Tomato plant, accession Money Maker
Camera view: vertical (180 deg); turntable rotation: 330 degrees
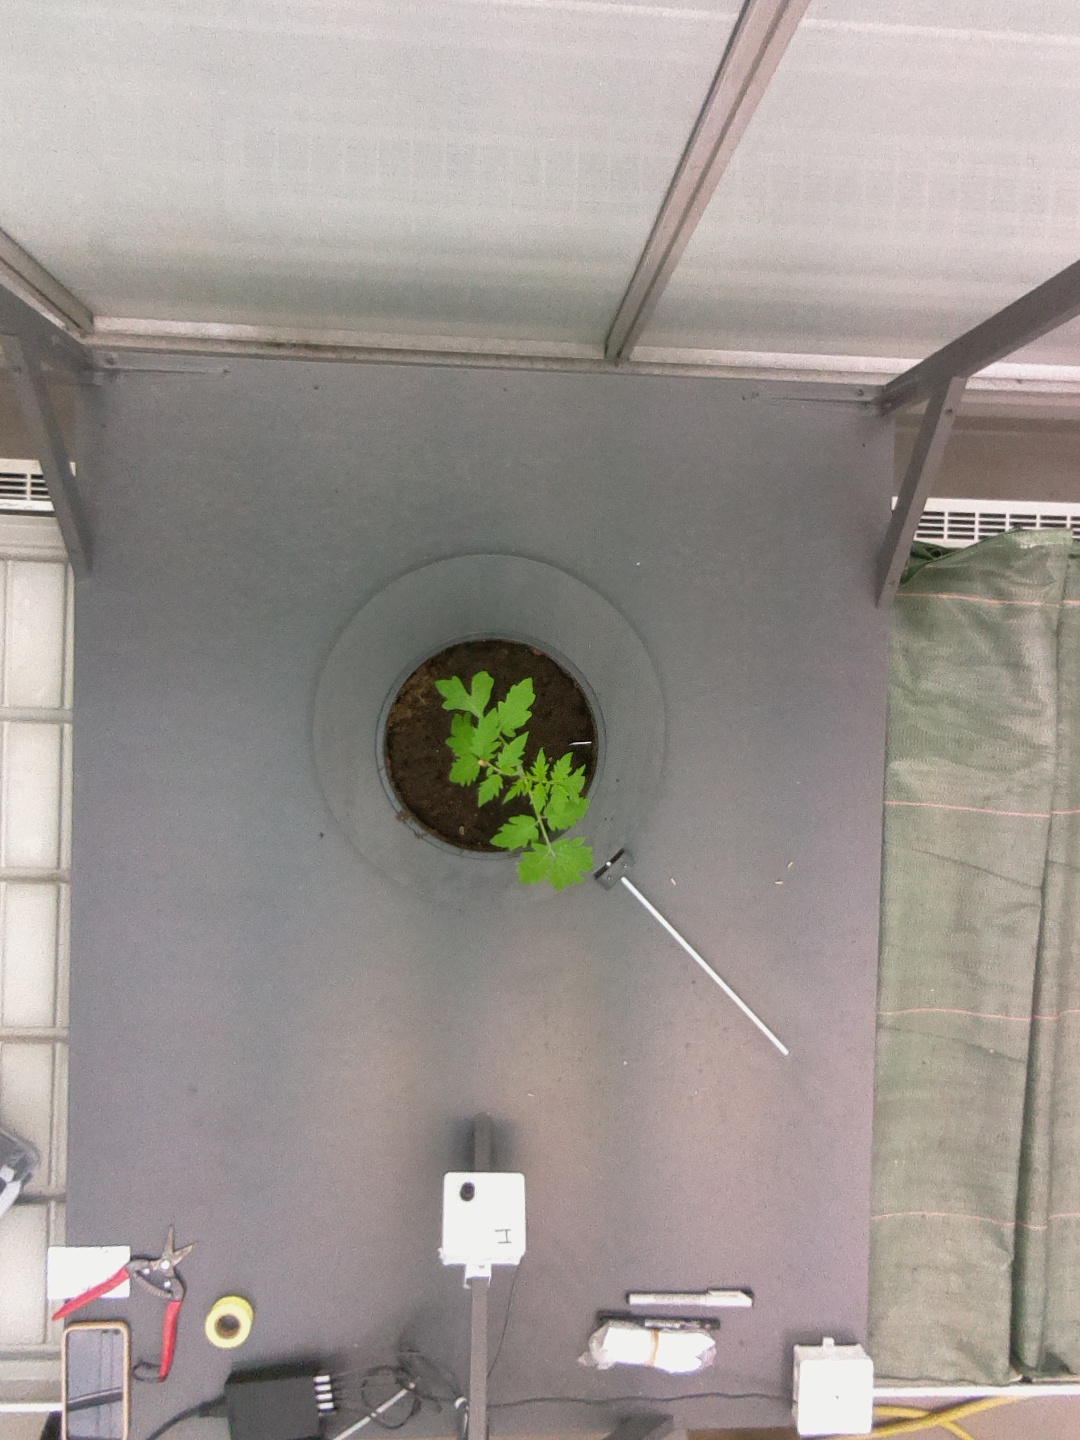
BBCH growth stage 13: 6 of true leaves visible